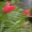
Label: tulip